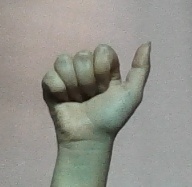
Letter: dhad